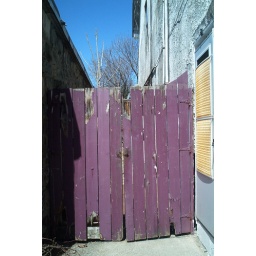
wooden fence in NYC